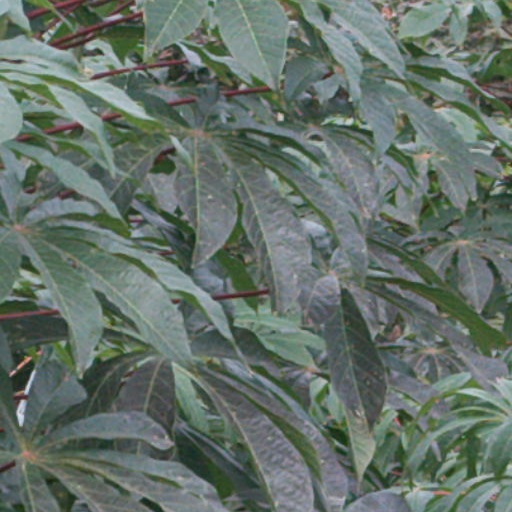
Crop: cassava